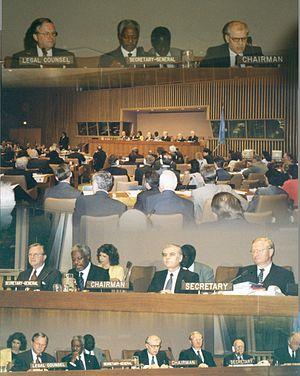
Dumitru Mazilu, né le 24 juin 1934 à Bacău, est un juriste, diplomate, homme politique et dissident roumain, ayant eu un rôle-clé dans la Révolution de décembre 1989.